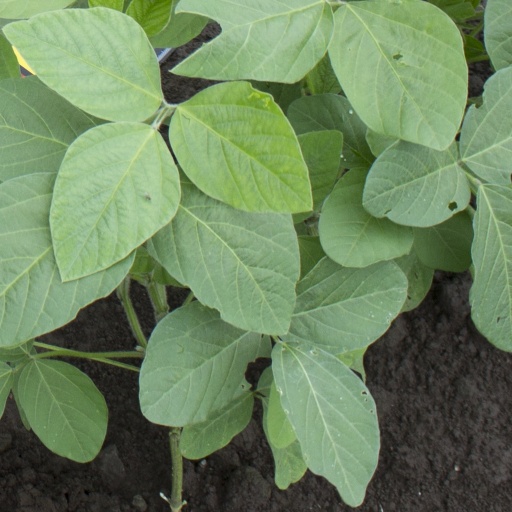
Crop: soybean